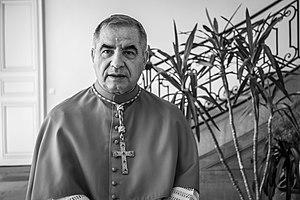
Giovanni Angelo Becciu par Claude Truong-Ngoc
Giovanni Angelo Becciu, né le 2 juin 1948 à Pattada en Italie, est un cardinal italien. Il était substitut pour les Affaires générales de la secrétairerie d’État du Saint-Siège, du 10 mai 2011 au 29 juin 2018, étant ainsi le « numéro deux » du premier et plus important dicastère de la Curie romaine. Il devient préfet de la Congrégation pour la cause des saints le 31 août 2018.